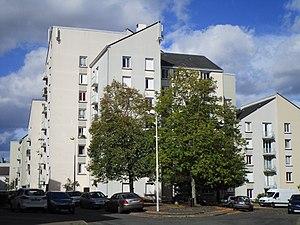
Immeubles sur la rue des Justices, dans le quartier de Sainte-Radegonde à Tours
Sainte-Radegonde-en-Touraine puis Sainte-Radegonde est une ancienne commune d'Indre-et-Loire devenue un quartier de la ville de Tours en 1964. Située dans la partie Nord de la ville, le quartier compte environ 7 100 habitants en 2012, ayant connu une forte croissance depuis la fin du XIXᵉ siècle. Il est entouré par les quartiers tourangeaux de Paul-Bert et Saint-Symphorien à l'ouest, et les communes de Parçay-Meslay et Rochecorbon à l'est.